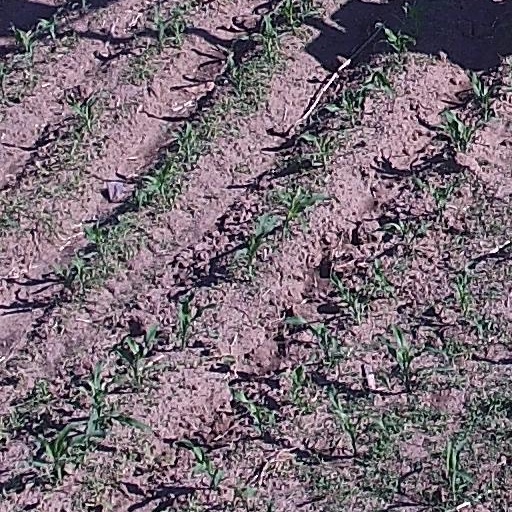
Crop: maize; corn